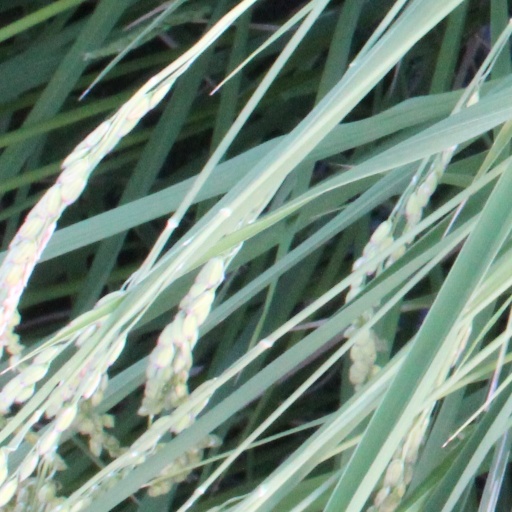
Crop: rice